Sohyang

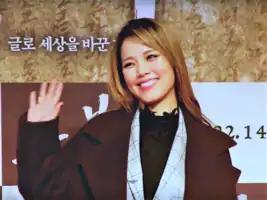

In the first half of 2017, Sohyang appeared on MBC's "King of Mask Singer" as "Spirited Lady" for the show's 2nd anniversary and became the winner six consecutive times (Generation 53-58), making her the female singer with the highest number of consecutive wins ever achieved to that time (second highest overall) before losing her crown in July 2017 and departing from the show after appearing for 14 consecutive weeks. Sohyang sang the main OST, "Wind Song" (바람의 노래), which is a remake of Cho Yong-pil's original song, for the Drama "Confession Couple (고백부부)". This OST was at No. 1 on the charts on Melon (online music service) for several weeks and additionally won the 1st place on Music Bank on November 24 in 2017. She was given a special stage on which to perform the main OST "Wind Song" at the KBS Drama Awards on the last day of 2017. Sohyang performed at the MBC Entertainment Awards 2017 and was awarded the Special Prize in the "Music Show" category for her participation in "King of Mask Singer". She became the King of the show with the highest number of consecutive wins ever achieved as a female contestant at that time.